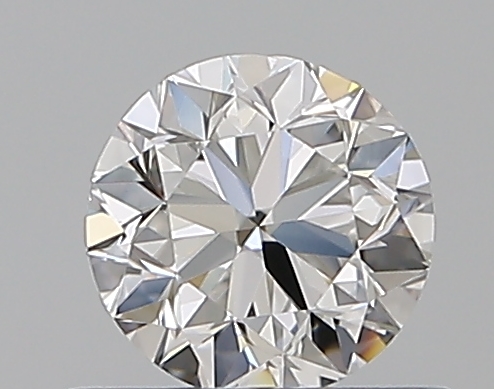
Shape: round
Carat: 0.5
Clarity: VS2
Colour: E
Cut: VG
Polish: EX
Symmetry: VG
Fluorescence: N
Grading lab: GIA
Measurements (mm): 4.9 x 4.96 x 3.18